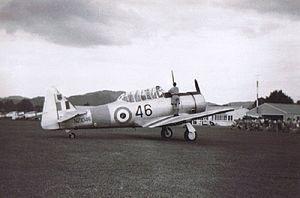
Le North American T-6 Texan est l'appareil d'entraînement standard des pilotes de chasse des nations alliées pendant la Seconde Guerre mondiale. Il fut connu sous les noms de SNJ au sein de l'US Navy, de AT-6 dans l'USAAC et de Harvard dans les forces aériennes du Commonwealth. Il remporta un gigantesque succès commercial : il fut produit à 15 495 exemplaires, toutes versions confondues.